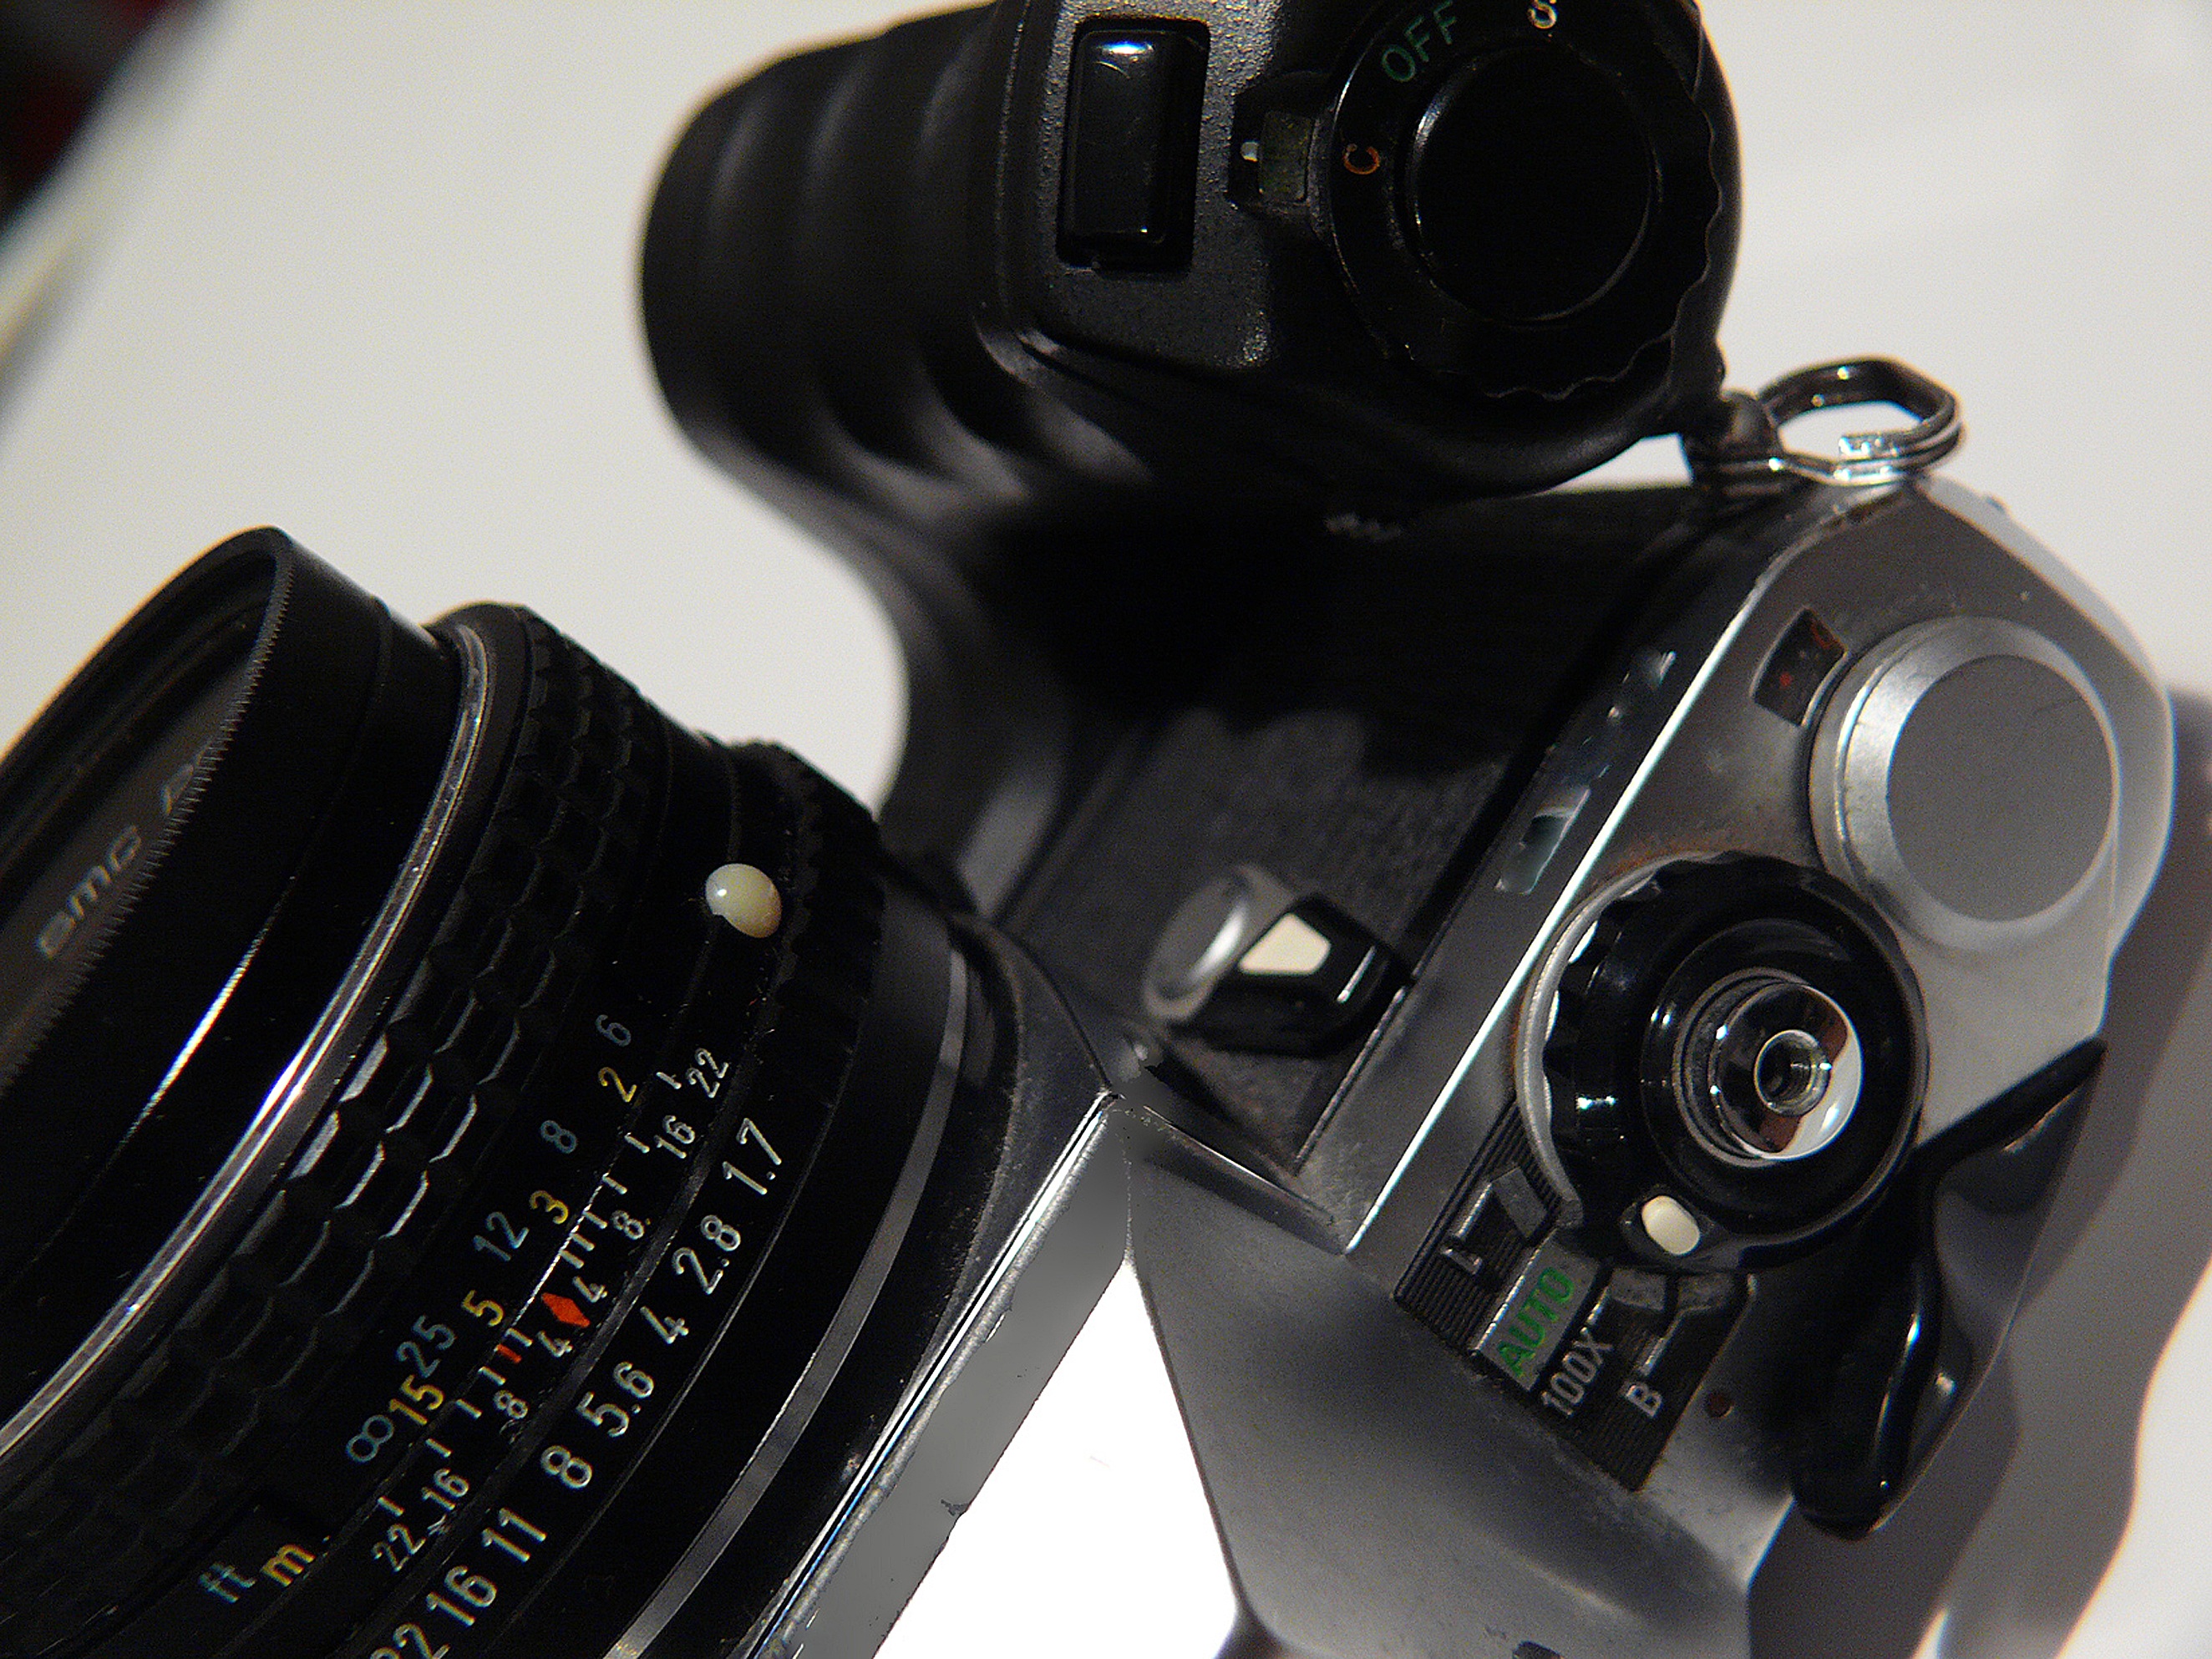
light, technology, camera, photography, photographer, wheel, photo, analog, lens, shadow, magnifying glass, product, reflex camera, exposure, recording, digital camera, figure, photograph, image, camera lens, leave, illumination, positive, slr camera, photo camera, analog photography, imaging, eyepiece, digital slr, single lens reflex camera, cameras optics, picture gebendes procedure, facial image, lens system, factual